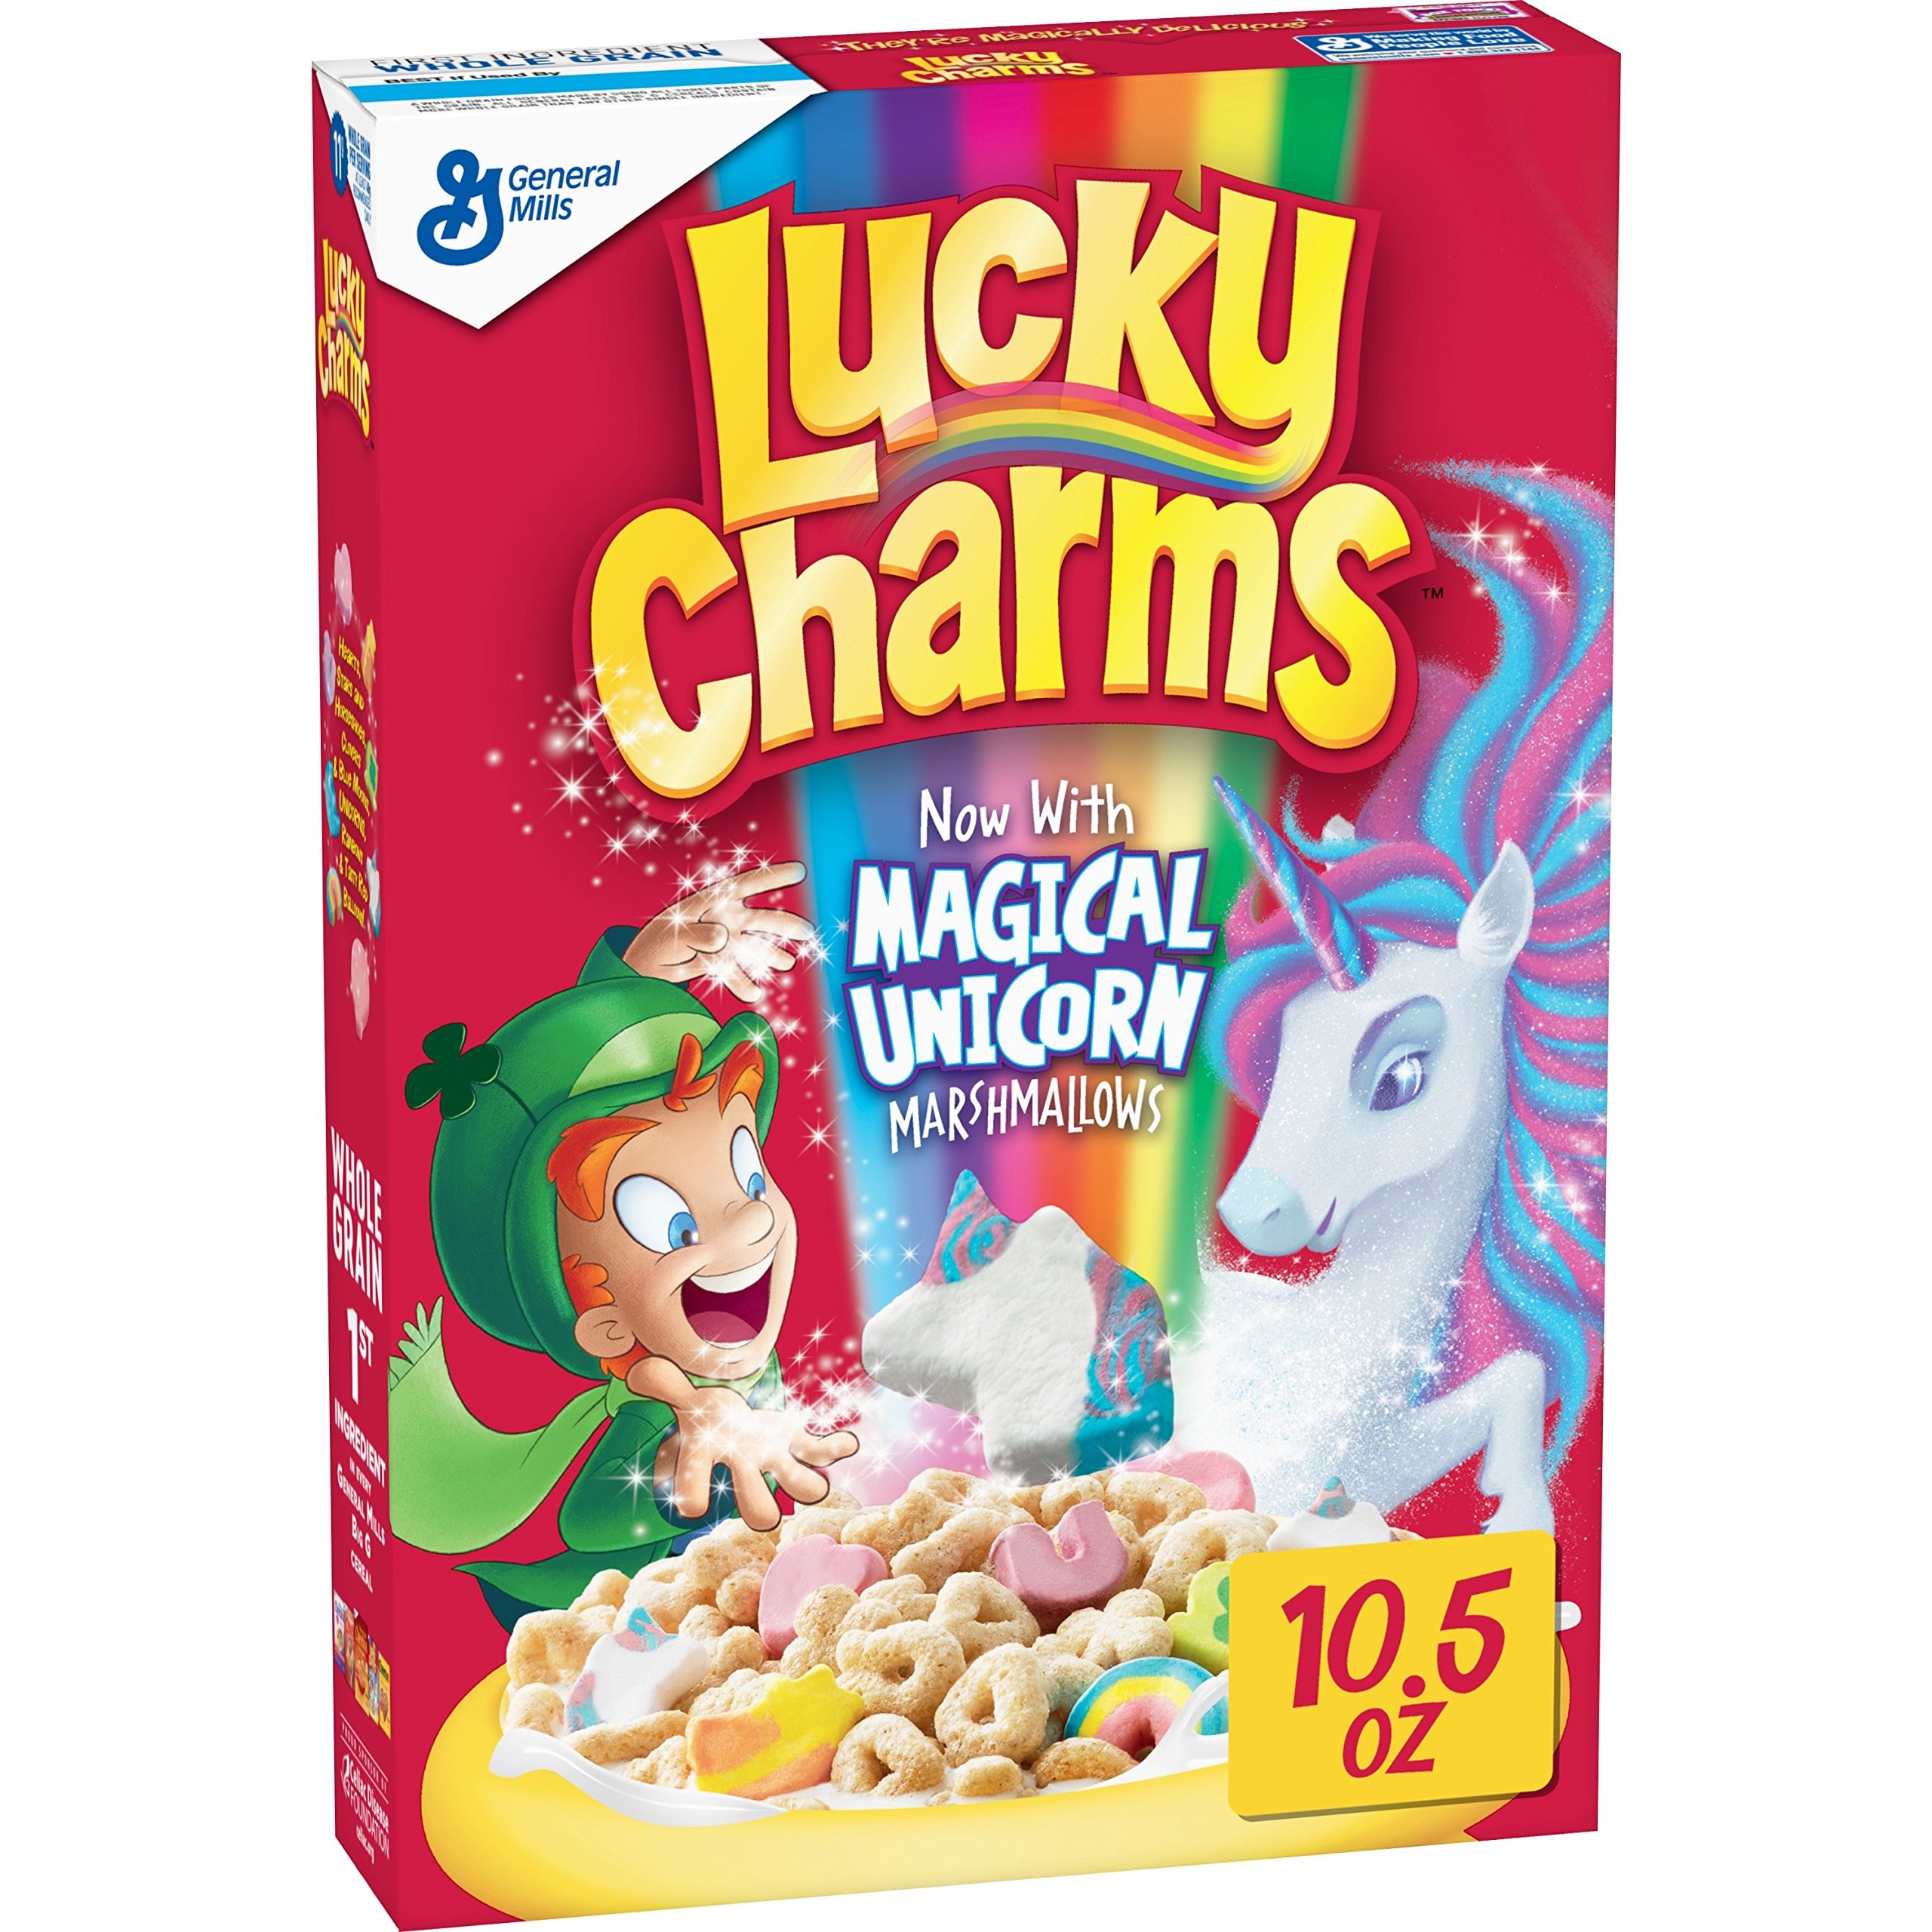
Item Name: Lucky Charms, Gluten Free Breakfast Cereal, 10.5 oz
Bullet Point 1: CEREAL: Lucky Charms Cereal is a delicious marshmallow breakfast cereal for the entire family to enjoy
Bullet Point 2: ON-THE-GO SNACK: Fun shapes kids and adults will love, now with magical unicorn marshmallows!
Bullet Point 3: GLUTEN FREE: Gluten free kids breakfast cereal.
Bullet Point 4: WHOLE GRAIN: 11g of whole grain per serving for a well rounded breakfast or snack.
Bullet Point 5: BOX CONTAINS: 1 box, 10.5 oz
Value: 10.5
Unit: ounce

Price: 5.24